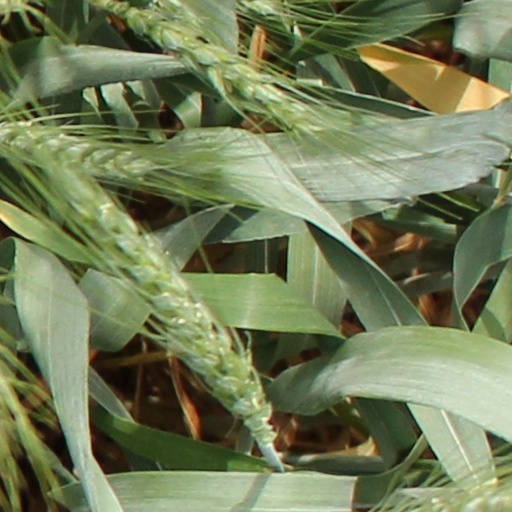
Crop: wheat